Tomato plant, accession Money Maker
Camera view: vertical (180 deg); turntable rotation: 60 degrees
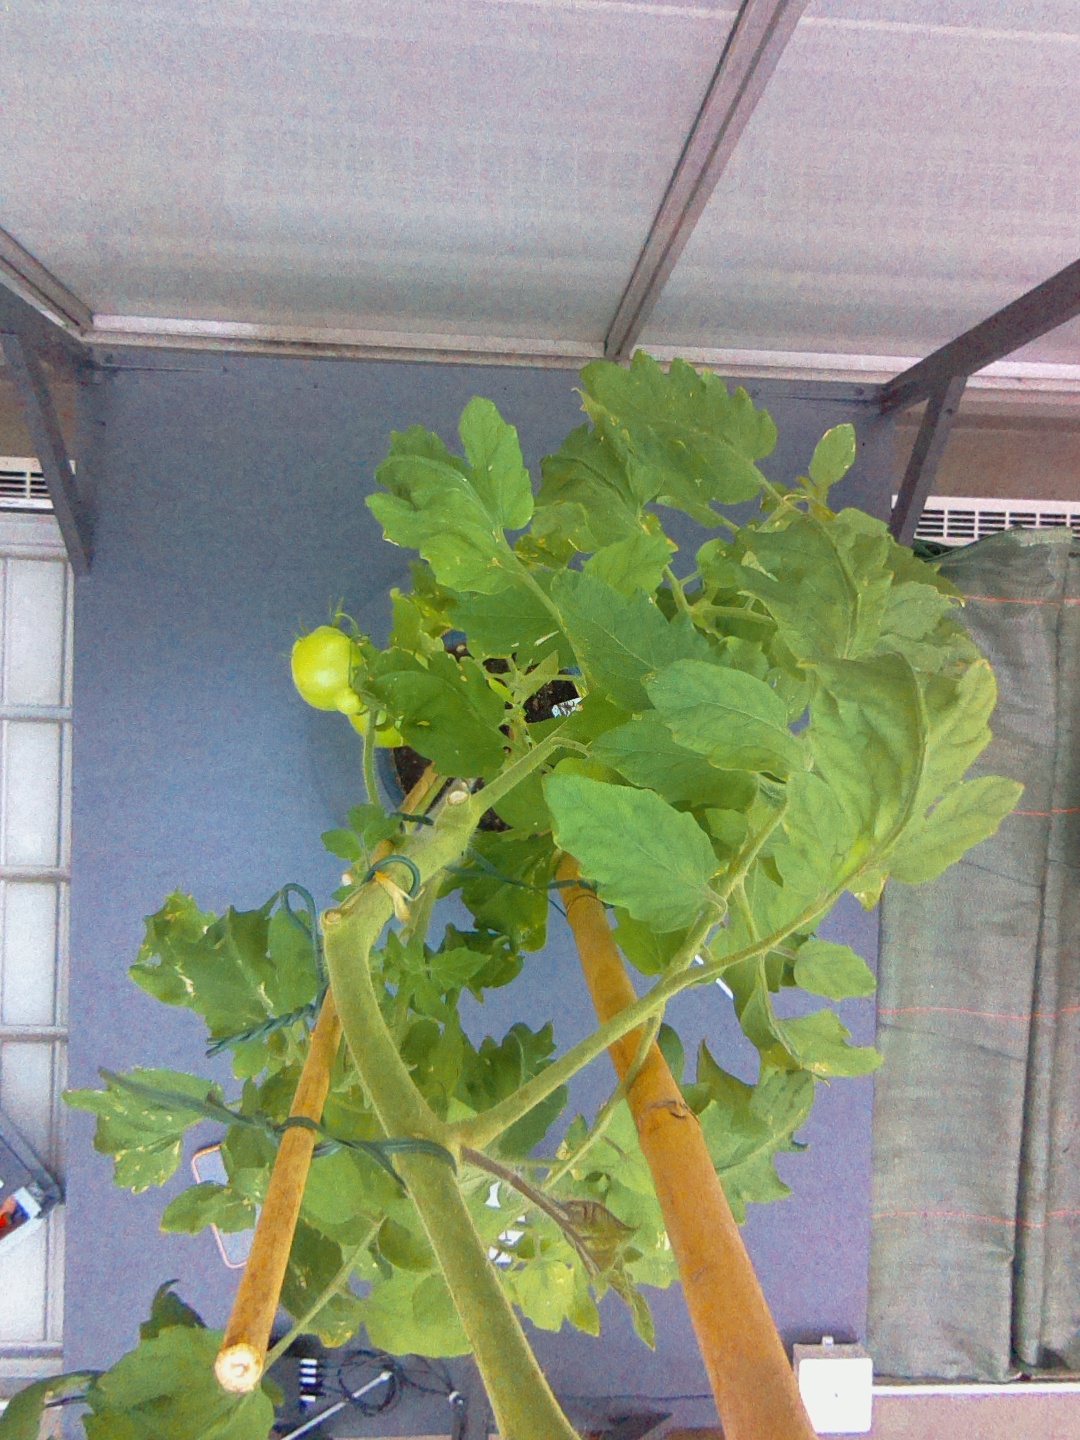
BBCH growth stage 77: 70%-80% of final fruit size